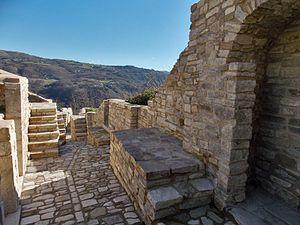
Molinara est une commune italienne de la province de Bénévent dans la région Campanie en Italie.